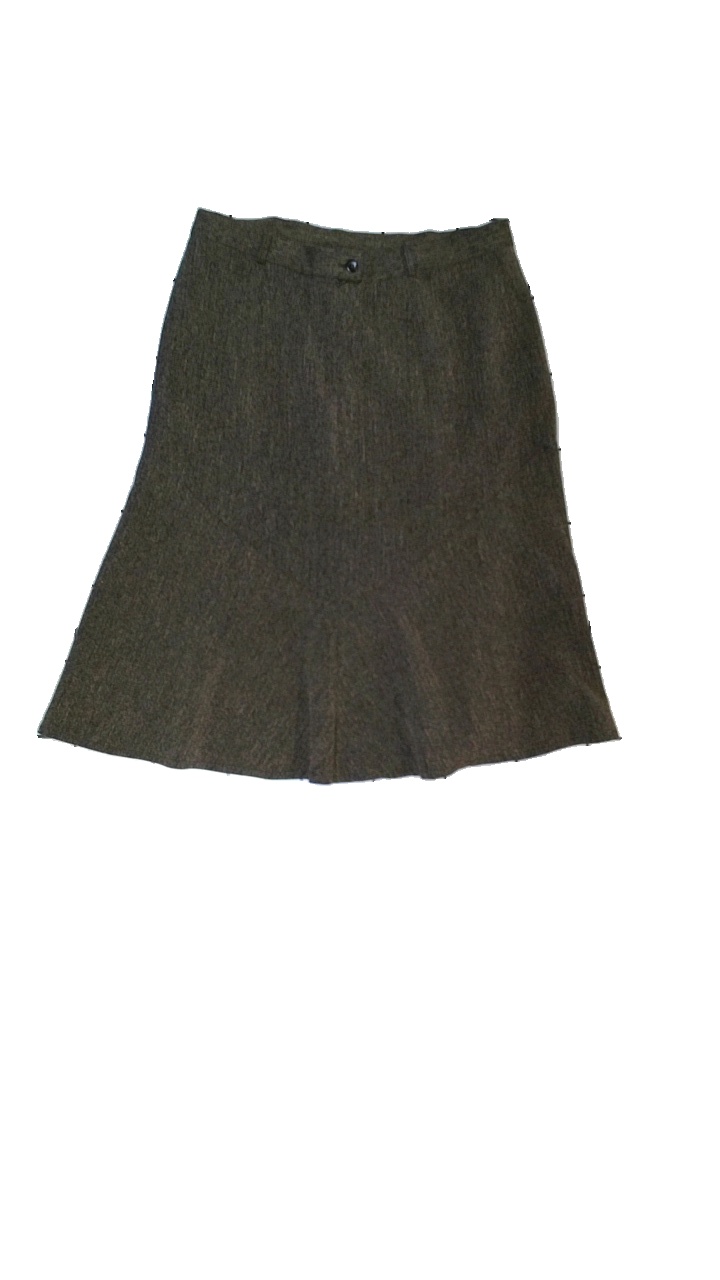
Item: Skirt (Ladies)
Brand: Cph
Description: Lång kjol med volang nertill
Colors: Brown
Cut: Tight
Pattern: Other
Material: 72% polyester 28% bomull
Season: All
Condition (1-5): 5
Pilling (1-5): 5
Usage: Reuse
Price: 100-150